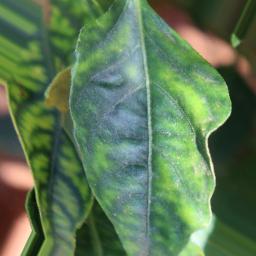
Label: nutritional